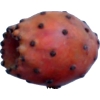
Label: cactus_fruit_red